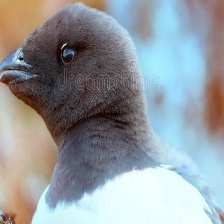
Species: LITTLE AUK
Scientific name: ALLE ALLE